Thomas Maclear

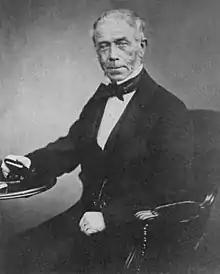
Sir Thomas, on the receipt of his knighthood, 1860

He became close friends with David Livingstone, and they shared a common interest in the exploration of Africa. He performed many other useful scientific activities, including collecting meteorological, magnetic and tide data.